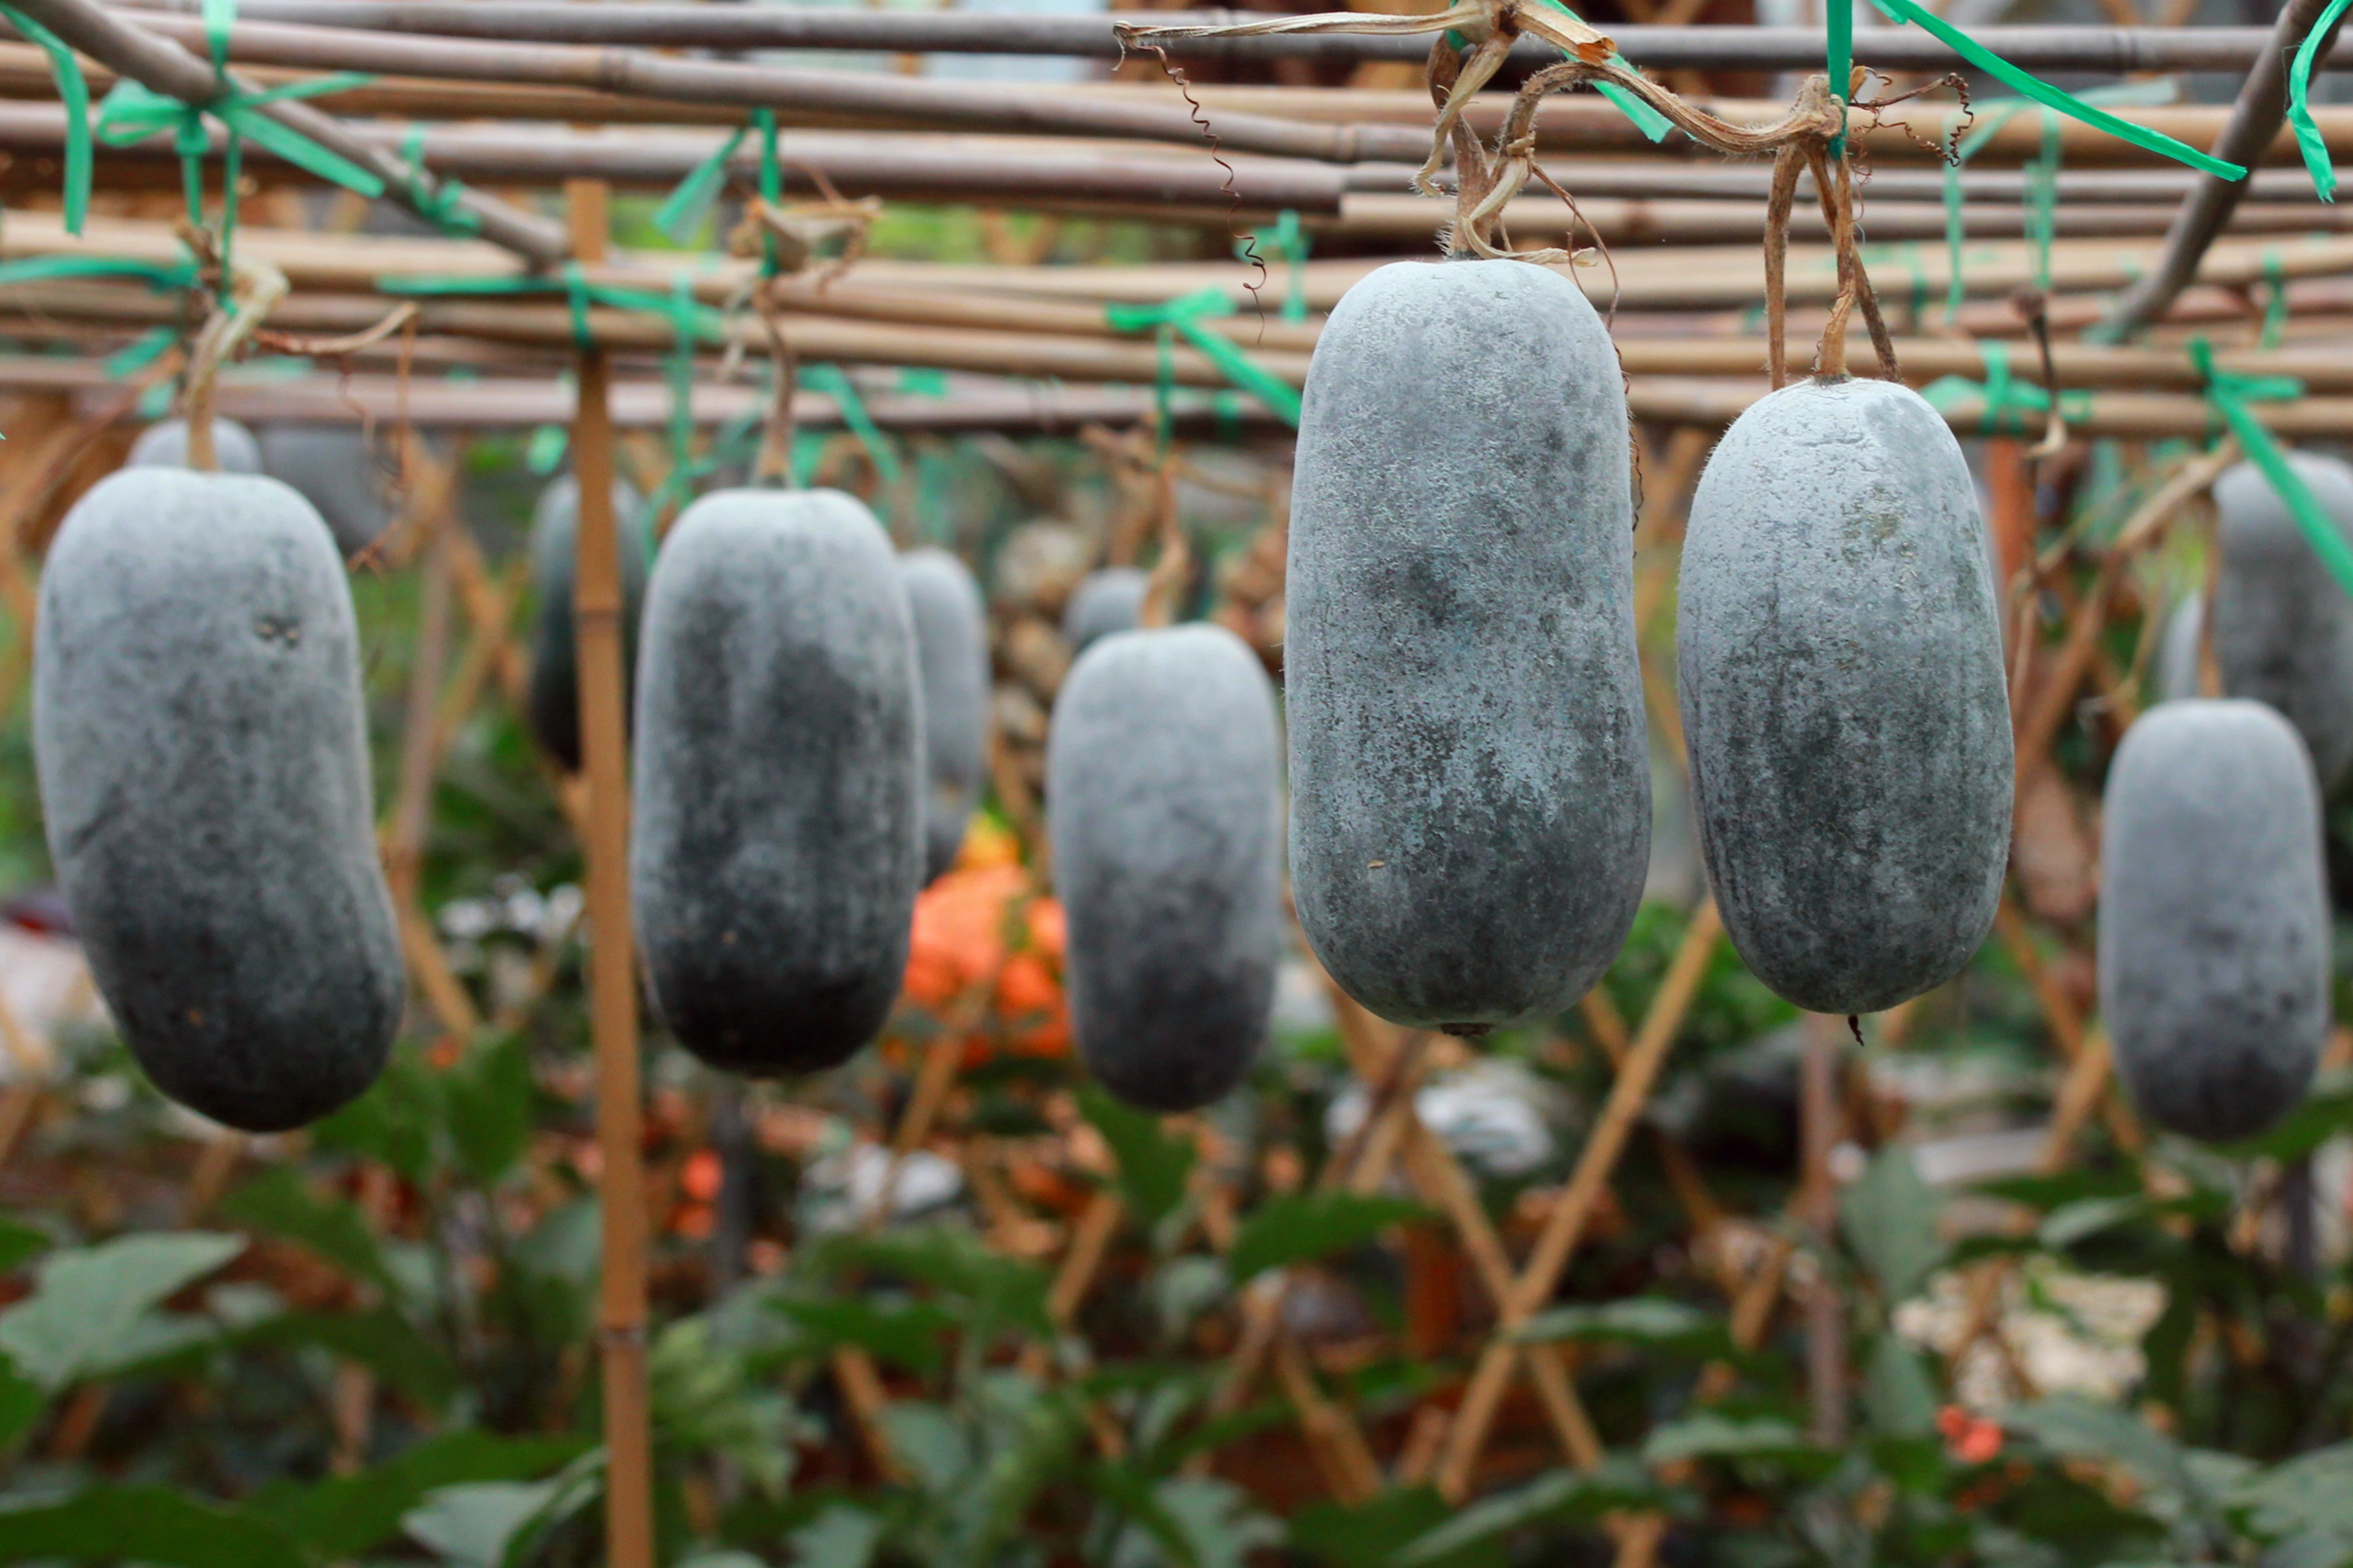
plant, farm, flower, food, produce, garden, vines, winter melon